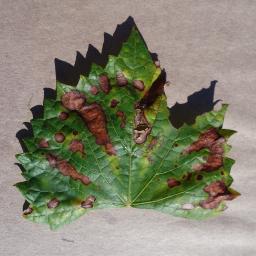
Label: Grape___Esca_(Black_Measles)